Answer in natural language. How many Fridges are visible in the scene? Choose between the following options: 0, 4, 3, 2 or 1
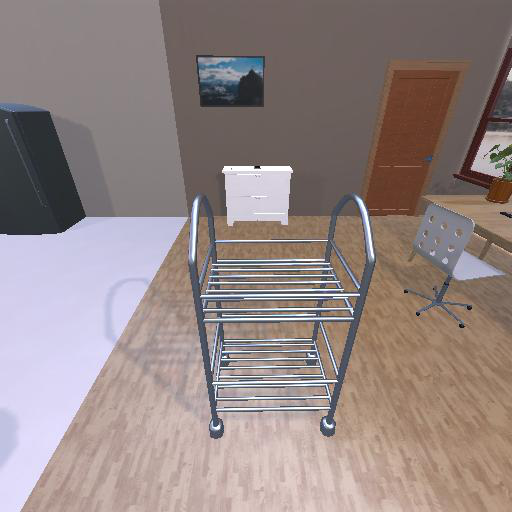
<answer>1</answer>